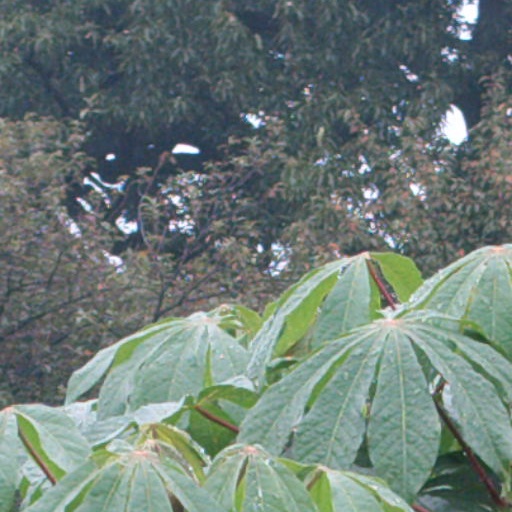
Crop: cassava